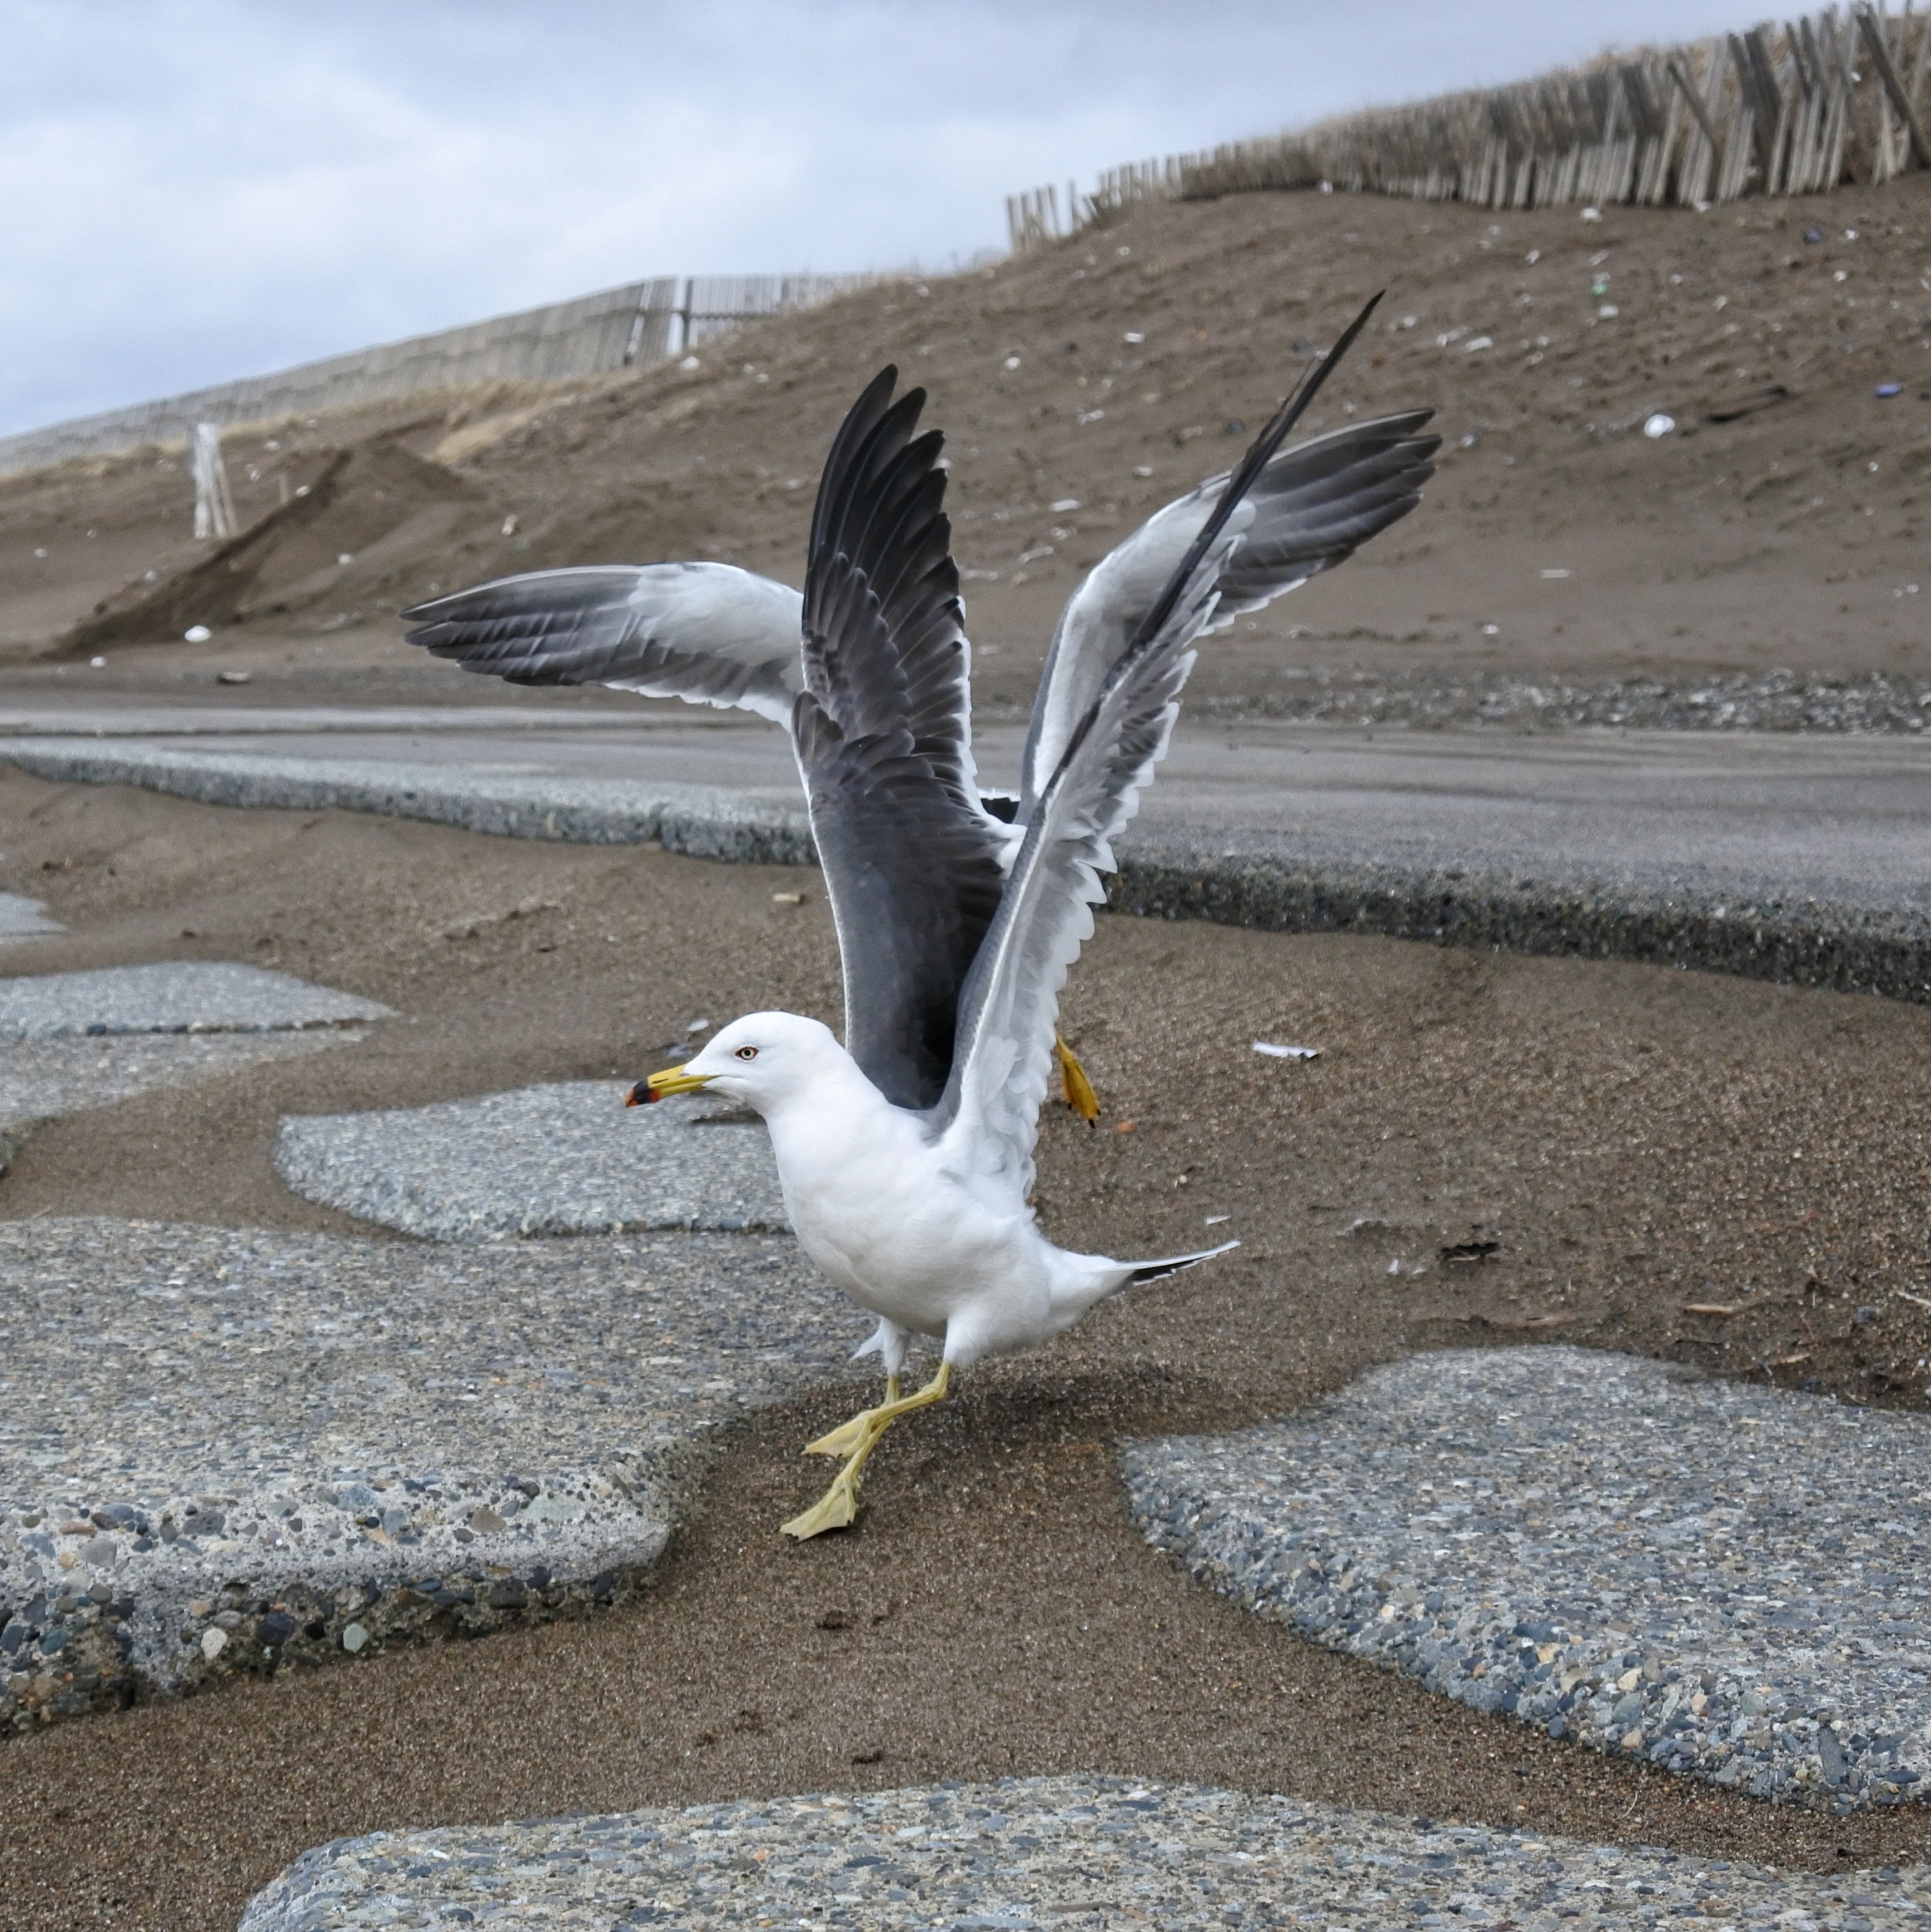
beach, sea, coast, bird, wing, animal, seabird, seagull, wildlife, gull, flight, natural, fauna, wild animal, vertebrate, promenade, landing, sea gull, charadriiformes, european herring gull, unrestrained